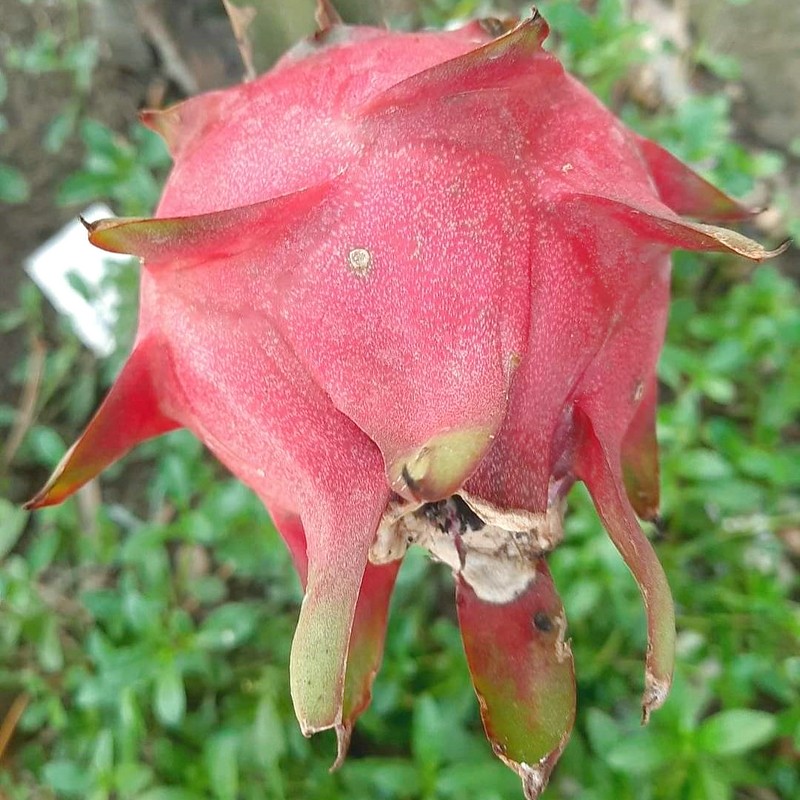
Label: Fresh Dragon Fruit